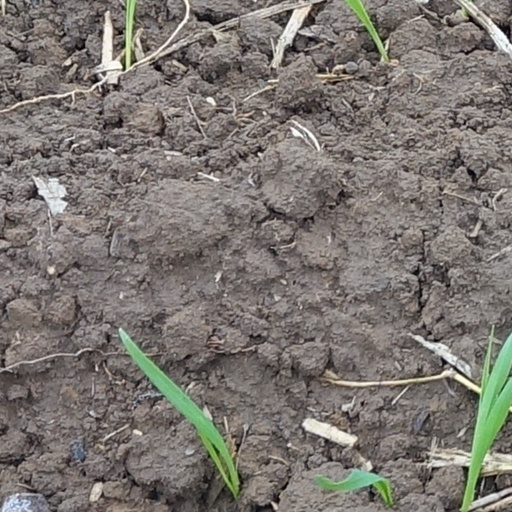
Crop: wheat